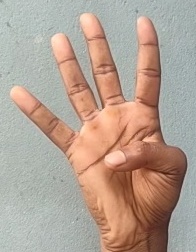
ASL sign: 4